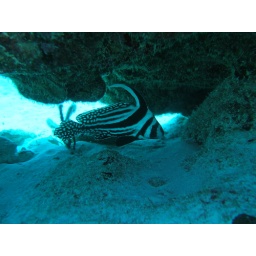
A rear fish under that rock